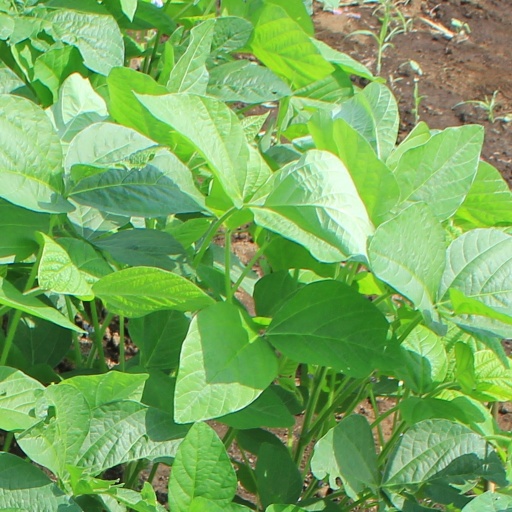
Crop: soybean